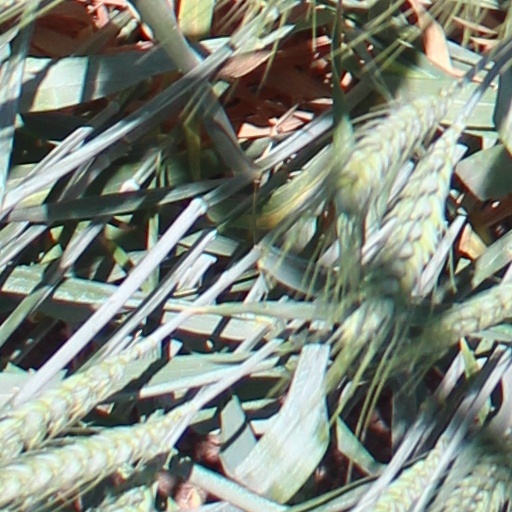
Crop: wheat